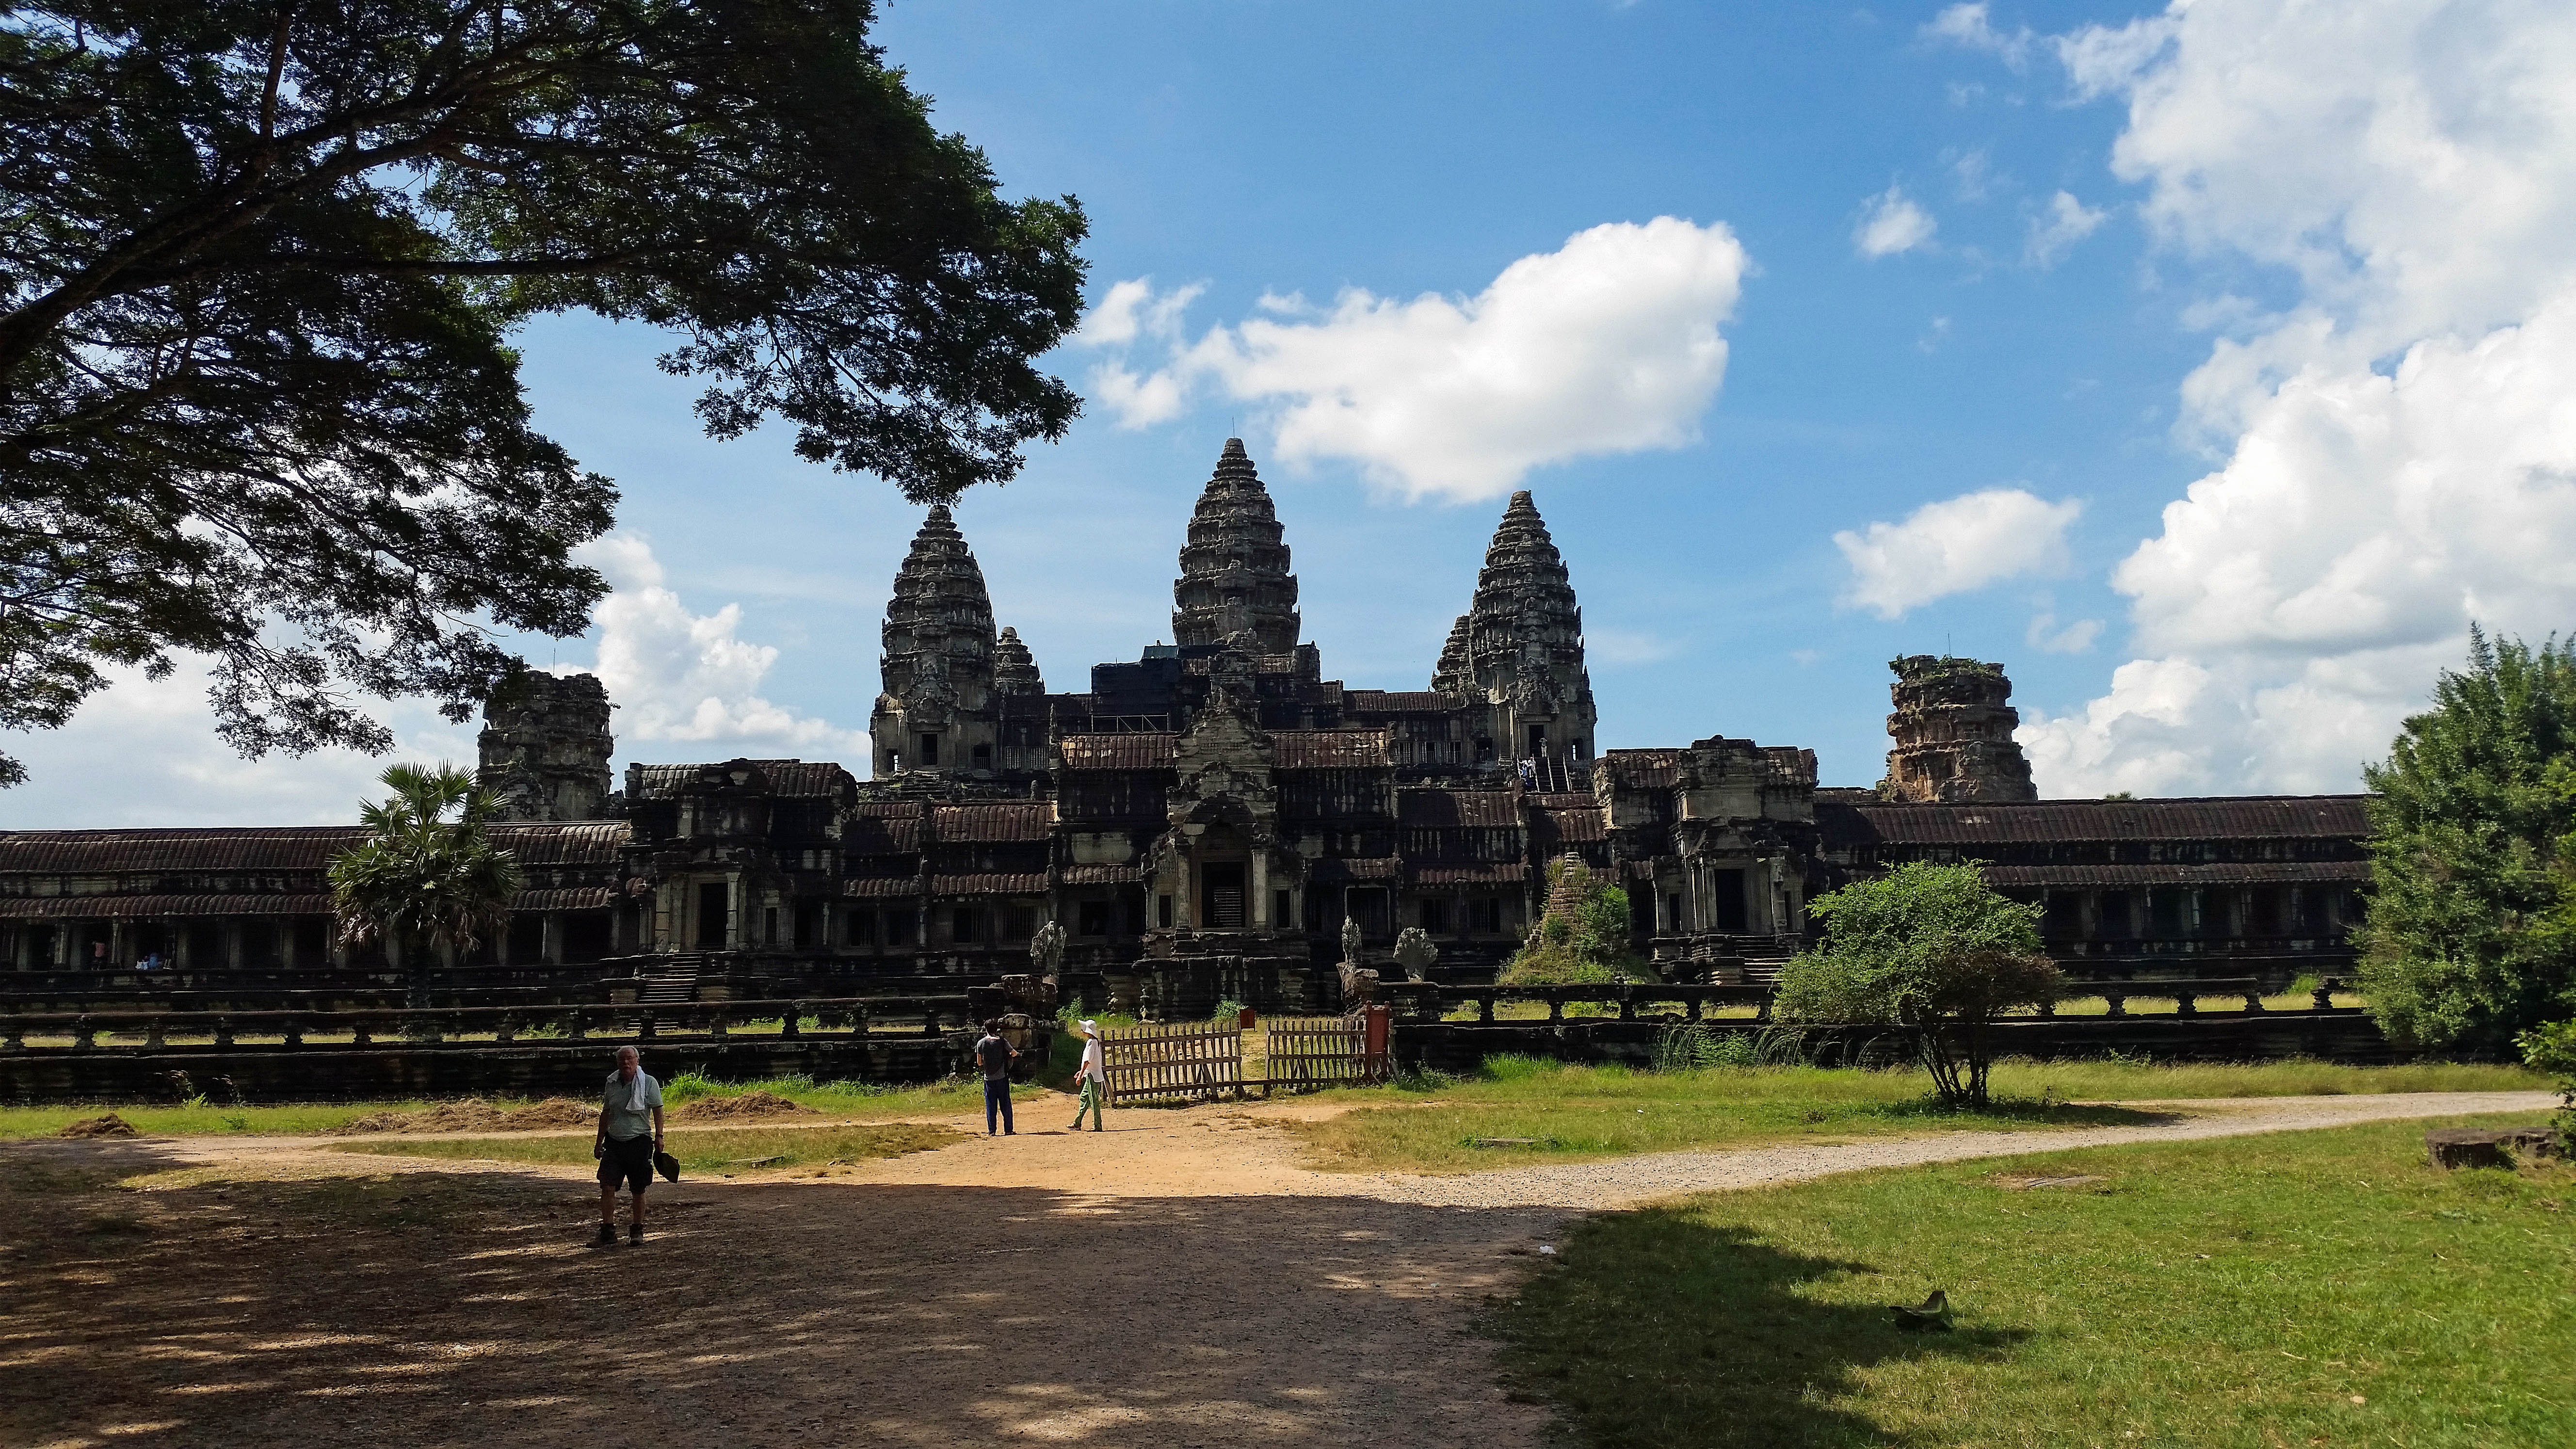
building, palace, asia, landmark, place of worship, temple, ruins, cambodia, history, estate, angkor wat, wat, archaeological site, unesco world heritage site, temple complex, hindu temple, historic site, ancient history